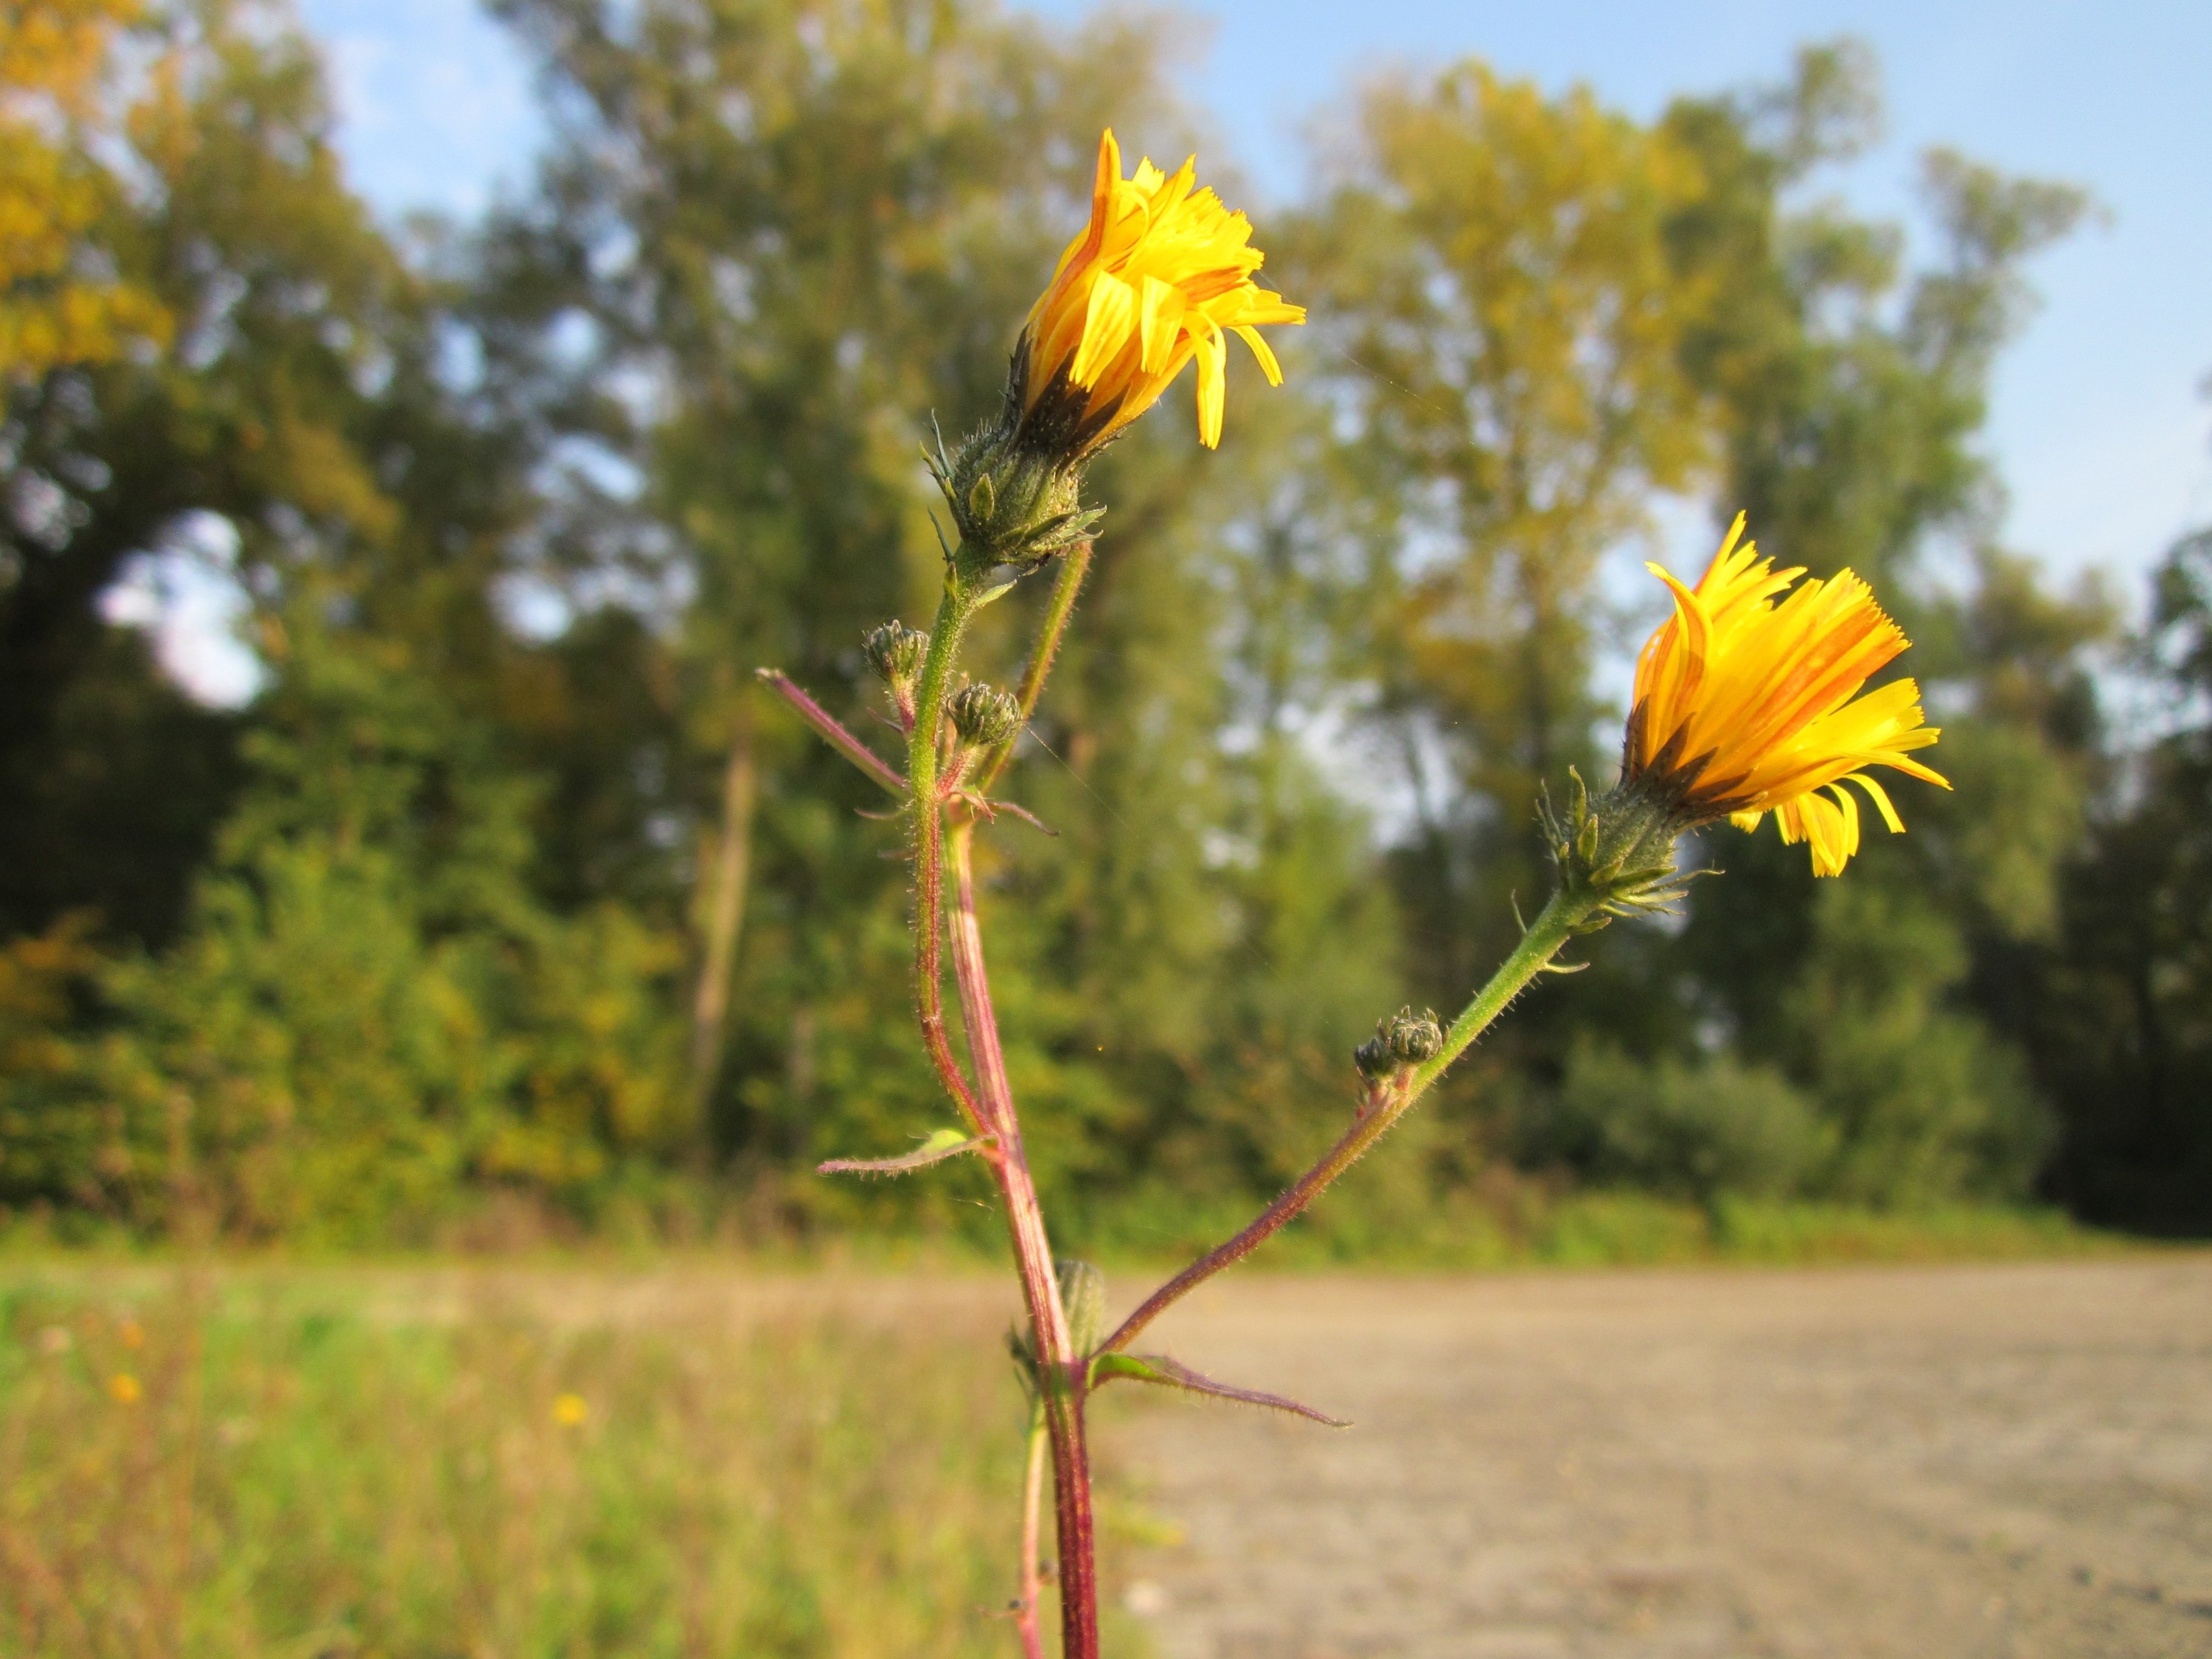
nature, grass, plant, field, meadow, prairie, sunlight, leaf, flower, daisy, green, autumn, botany, blooming, yellow, flora, sunflower, wildflower, species, flowering plant, daisy family, picris hieracioides, hawkweed oxtongue, grass family, plant stem, land plant